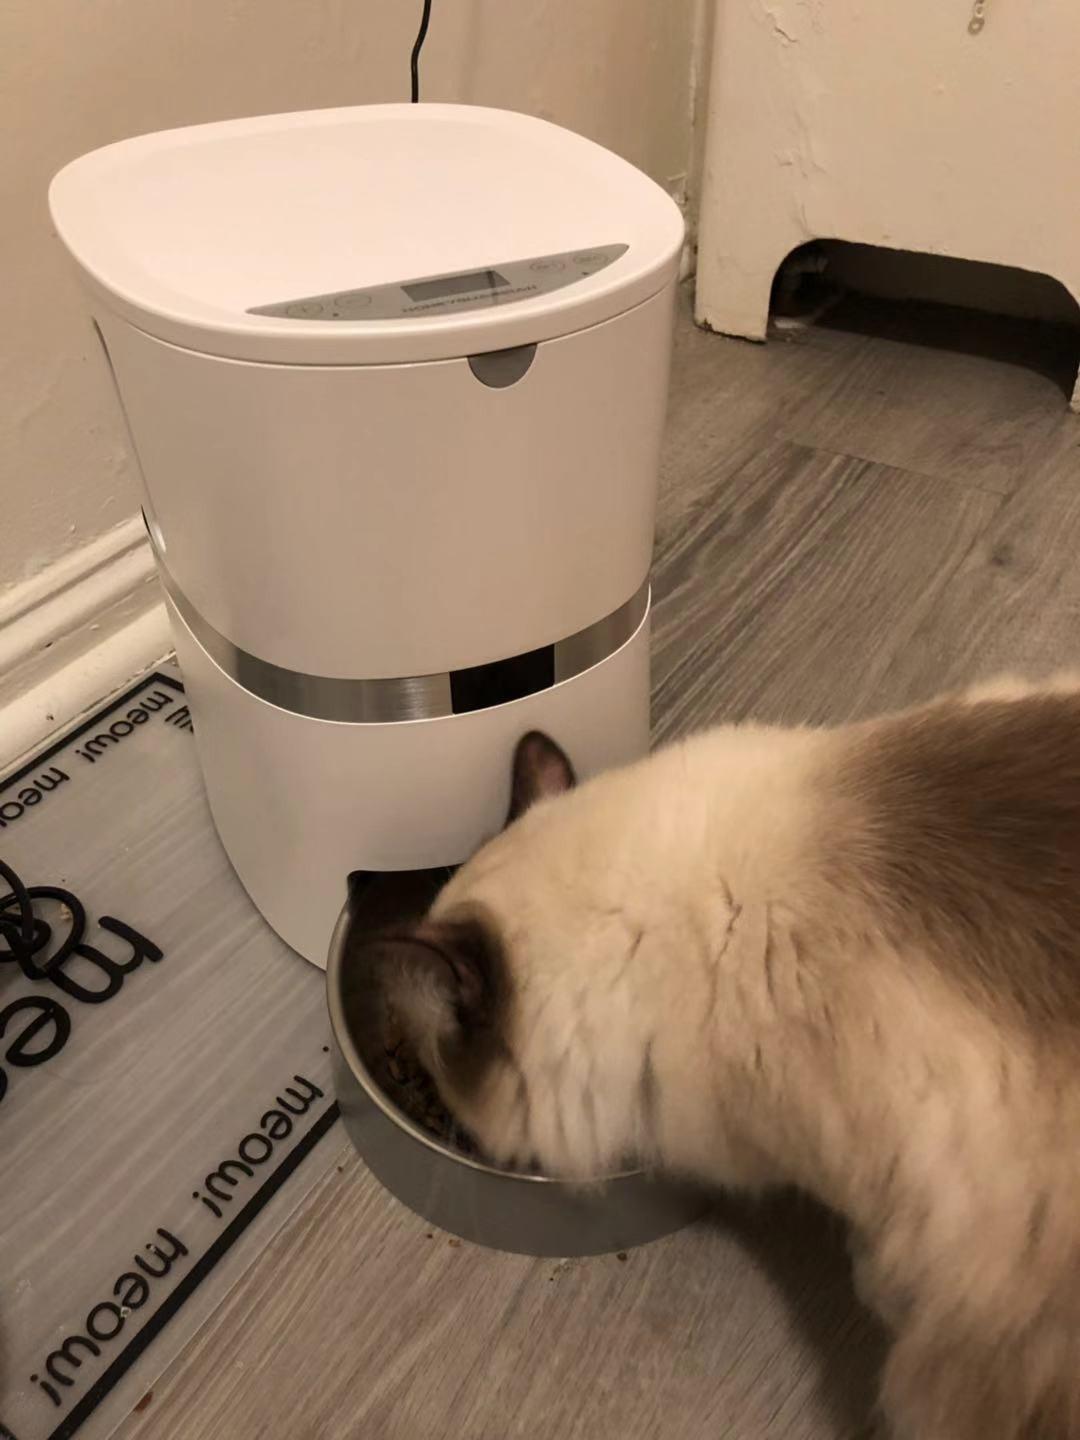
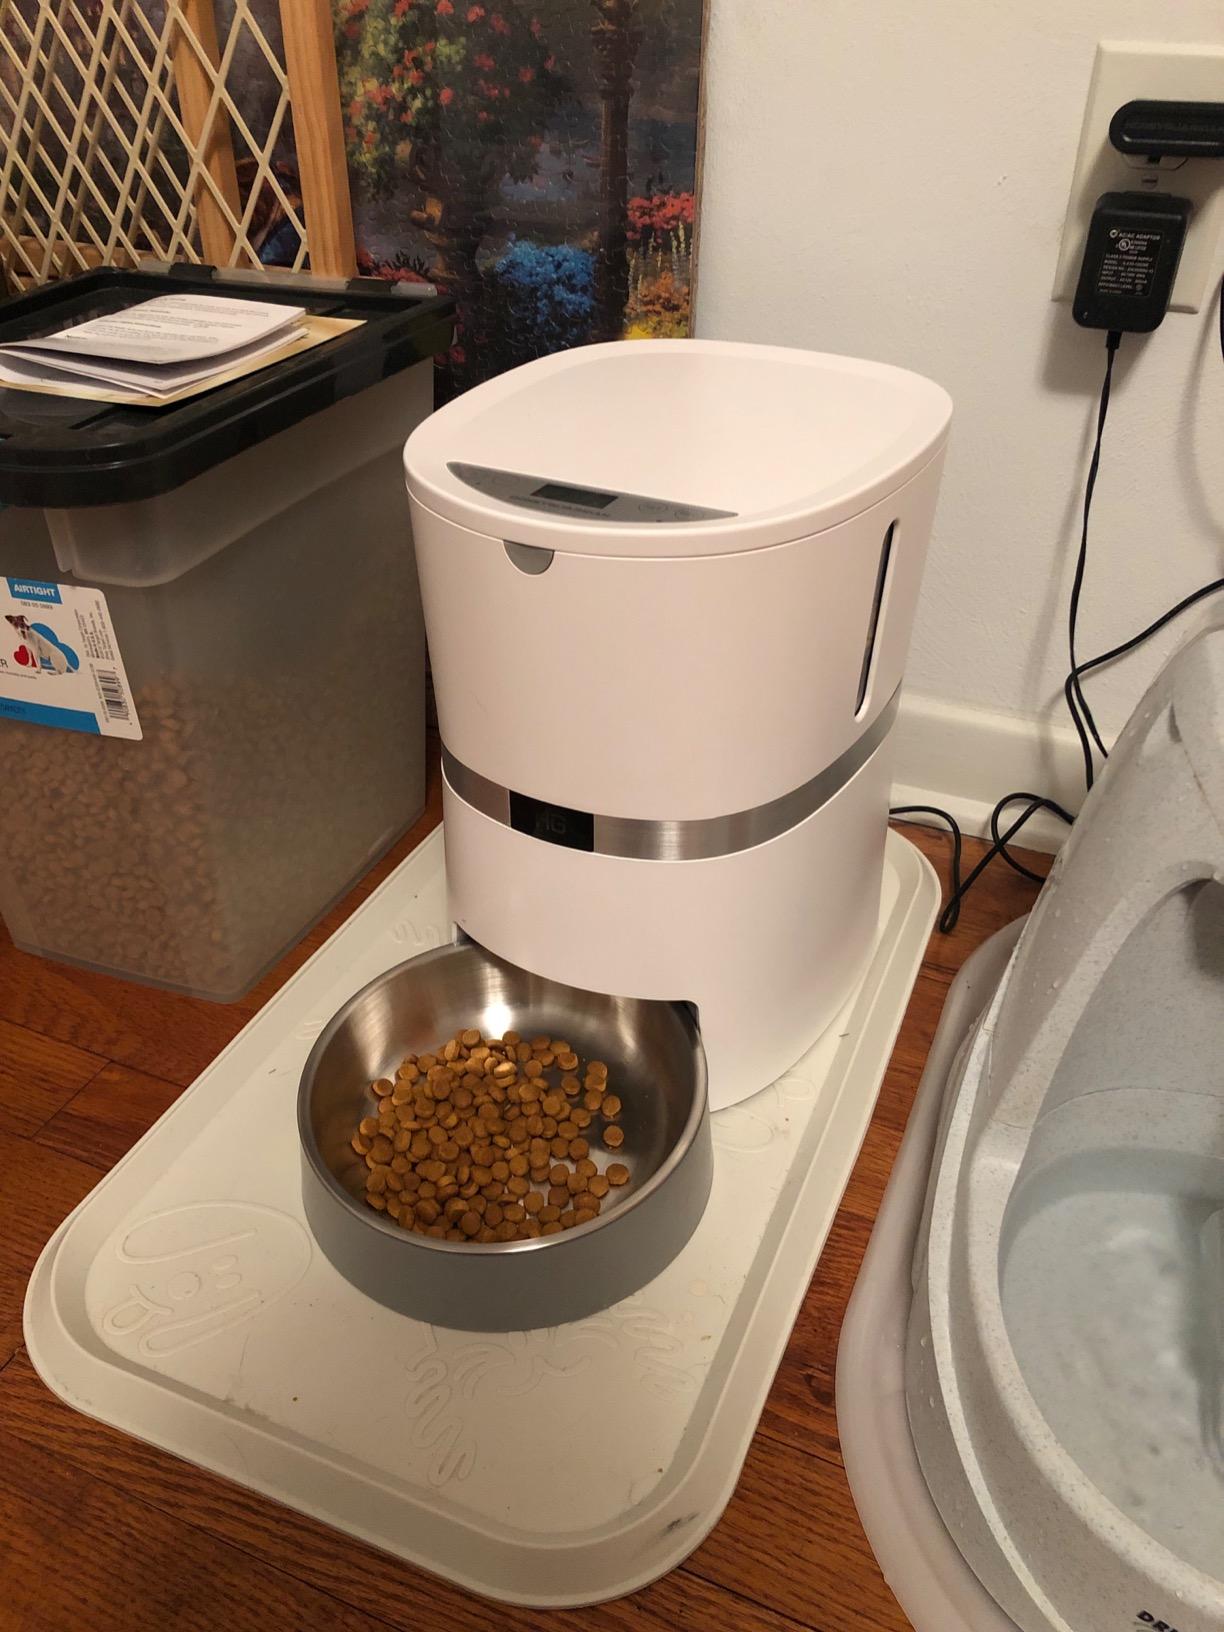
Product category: items_feeder
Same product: yes